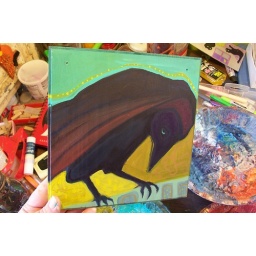
black bird in hand